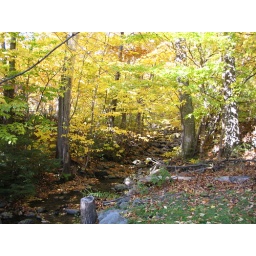
I love the yellow trees the best....followed closely by the bright red sugar maples.